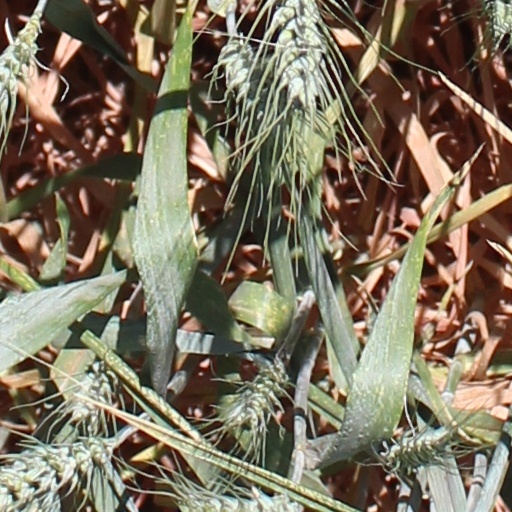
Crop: wheat